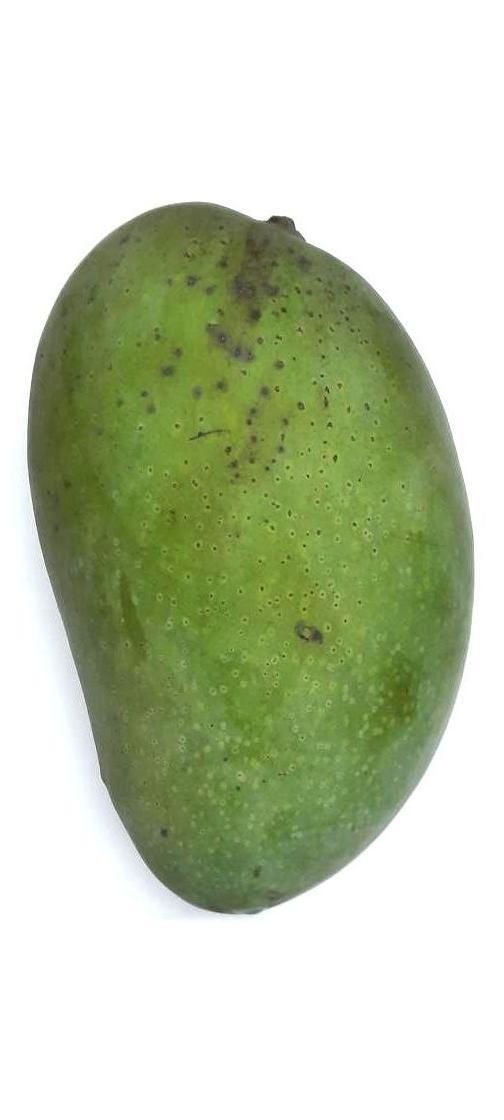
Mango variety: Fazli Shurmai